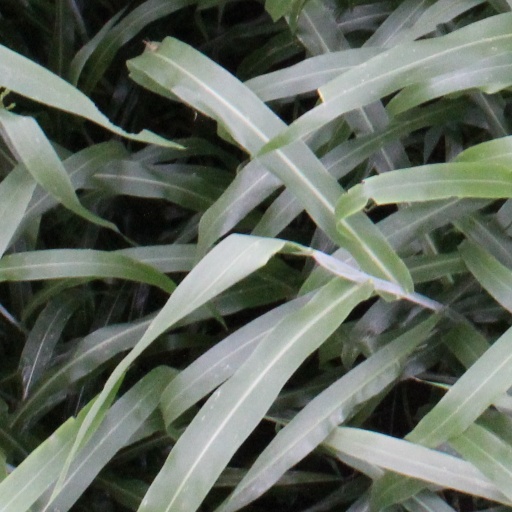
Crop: sorghum